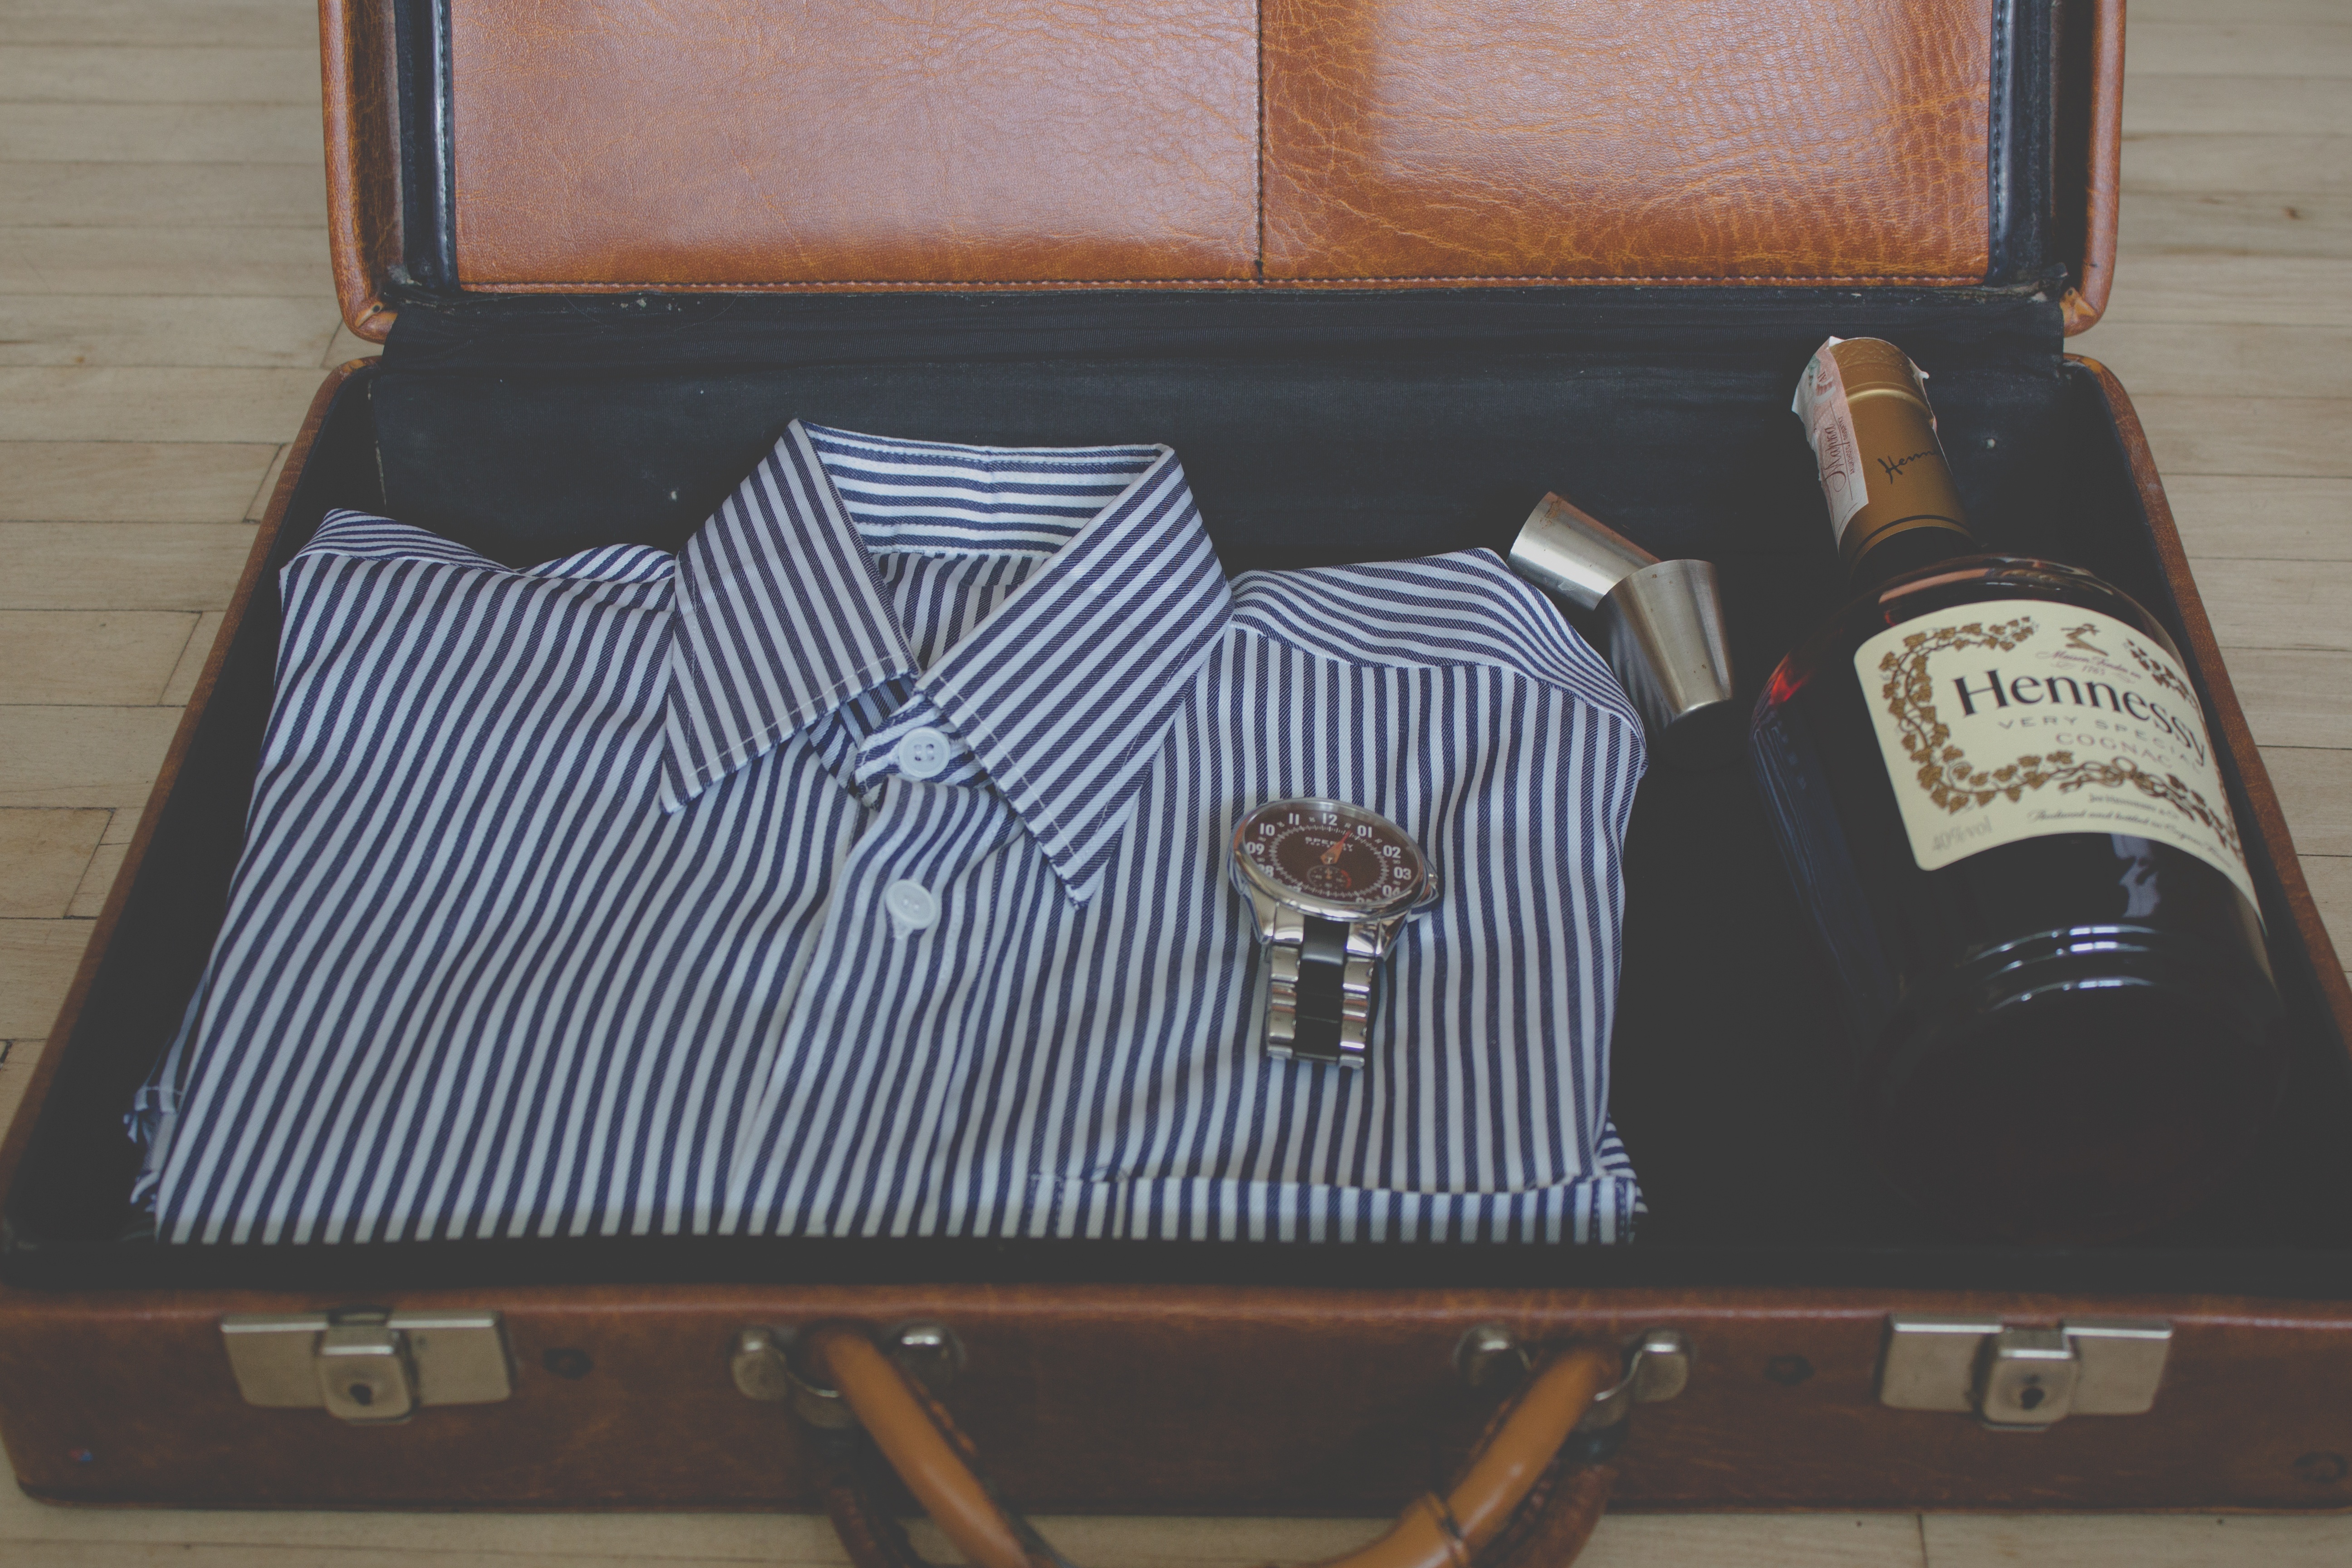
watch, wood, wine, vacation, travel, trip, luggage, shirt, traveling, suitcase, baggage, accordion, electronic instrument